Tornado outbreak of April 1977

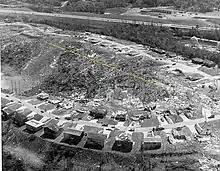
F5 damage to homes in the Smithfield neighborhood

A violent severe weather outbreak struck the Southeast on April 4–5, 1977. A total of 22 tornadoes touched down with the strongest ones occurring in Mississippi, Alabama, and Georgia. The strongest was a catastrophic F5 tornado that struck the northern Birmingham, Alabama, suburbs during the afternoon of Monday, April 4. In addition to this tornado, several other tornadoes were reported from the same system in the Midwest, Alabama, Georgia, Mississippi and North Carolina. One tornado in Floyd County, Georgia, killed one person, and another fatality was reported east of Birmingham in St. Clair County. In the end, the entire outbreak directly caused 24 deaths and 158 injuries. The storm system also caused the crash of Southern Airways Flight 242, which killed 72 and injured 22.